Florentine Renaissance art

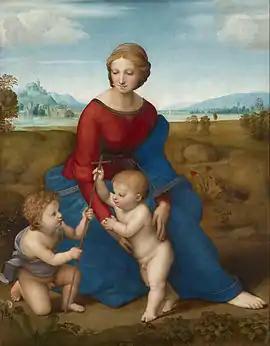
Raphael, "Madonna del Prato" (1506)

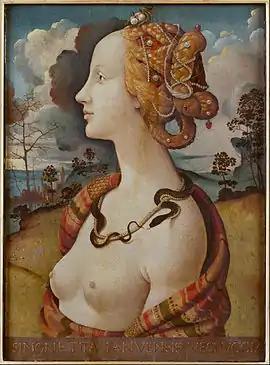
Piero di Cosimo, "Portrait of Simonetta Vespucci" (c. 1480)

Fra Angelico was one of Masaccio's first followers and, in his mature phase, played an important role in Florentine art. His Dominican Thomist background encouraged him to consolidate the advances of the Renaissance, especially the use of perspective and realism, with the values of the medieval world, such as the didactic function of art. In the 1440s, his production moved towards "light painting", influenced by Domenico Veneziano, with the rational use of light sources to arrange and unify all the elements of the scene.